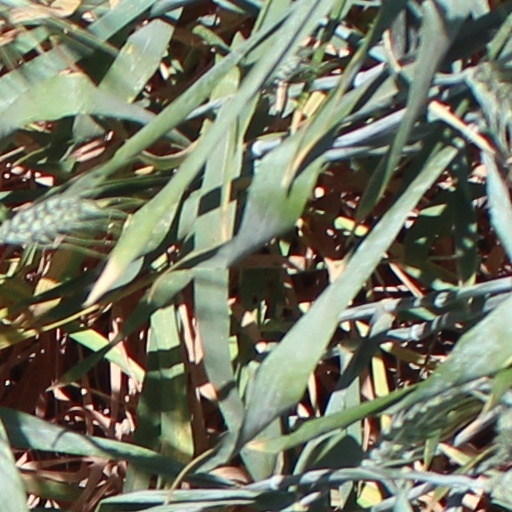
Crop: wheat